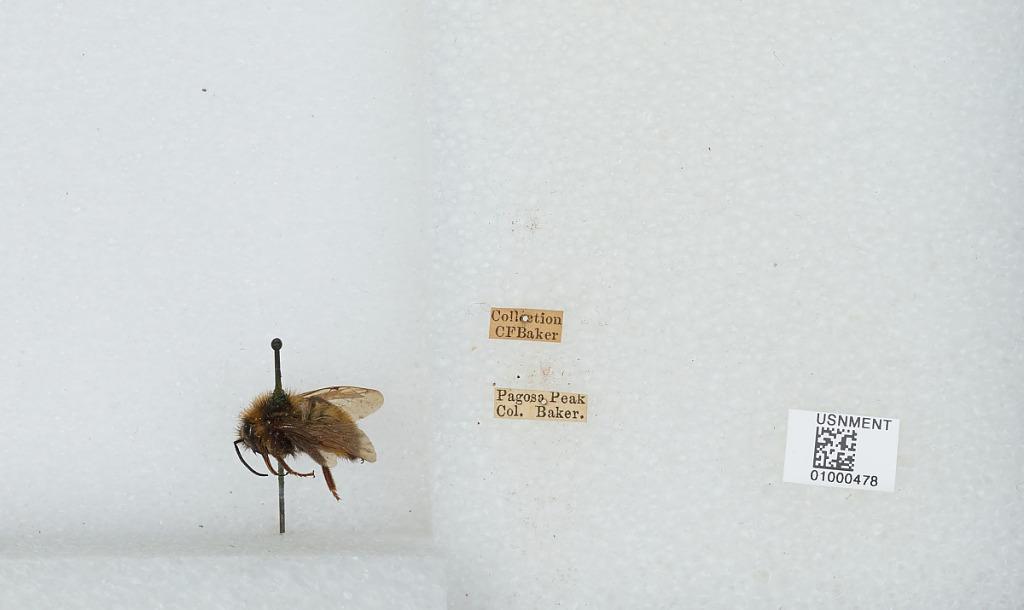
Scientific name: Bombus (Psithyrus) insularis (Smith)
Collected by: Baker
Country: United States
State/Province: Colorado
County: Mineral
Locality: Pagosa Peak
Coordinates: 37.4436, -107.067